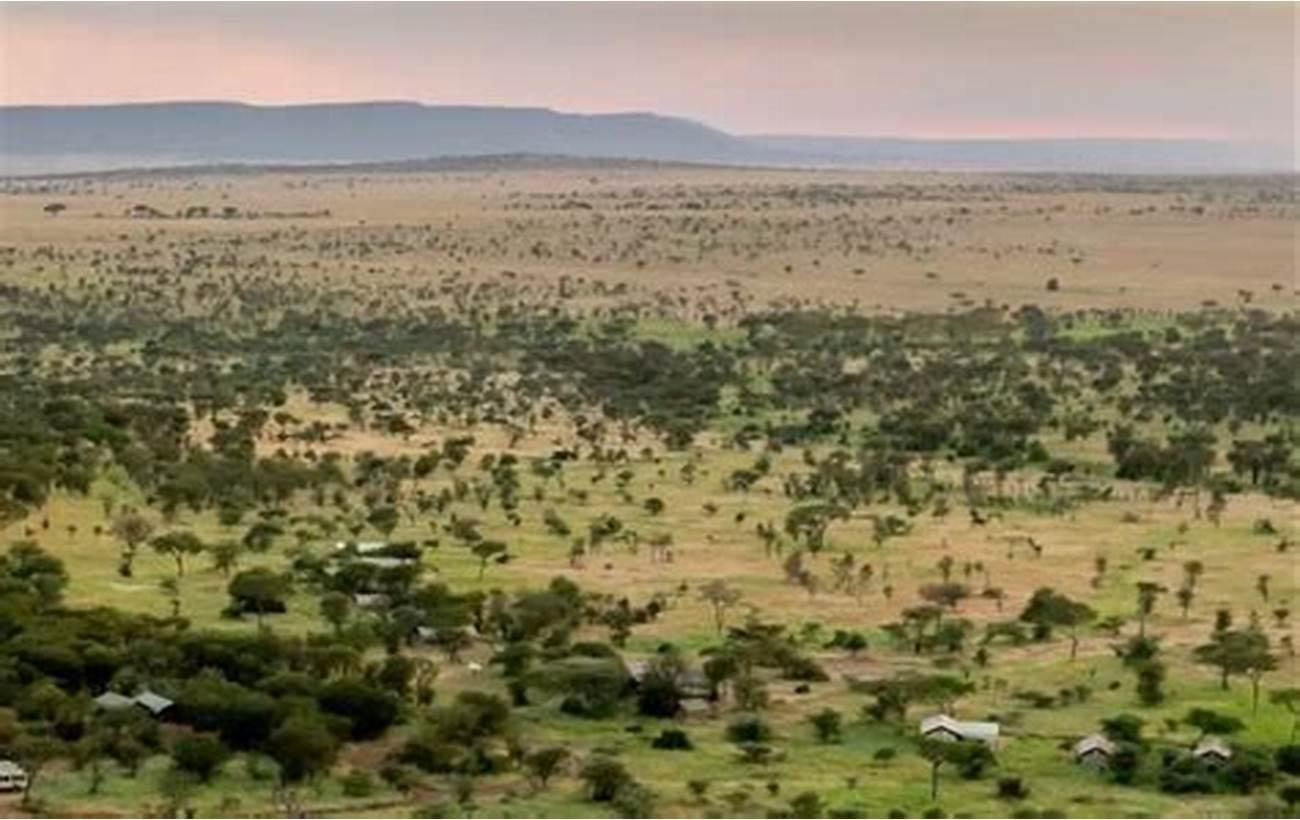
Mbegu za mazao, zilizohifadhiwa vizuri katika kifungashio kidogo, huku vikiwa vimening’inizwa katika eneo maalumu. Vifungashio hivyo vikiwa na picha inayowakilisha aina ya zao linalopatikana ndani ya vifungashio hivyo.